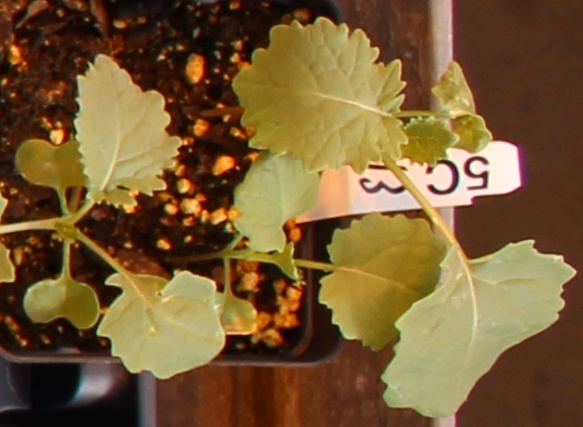
Label: Canola